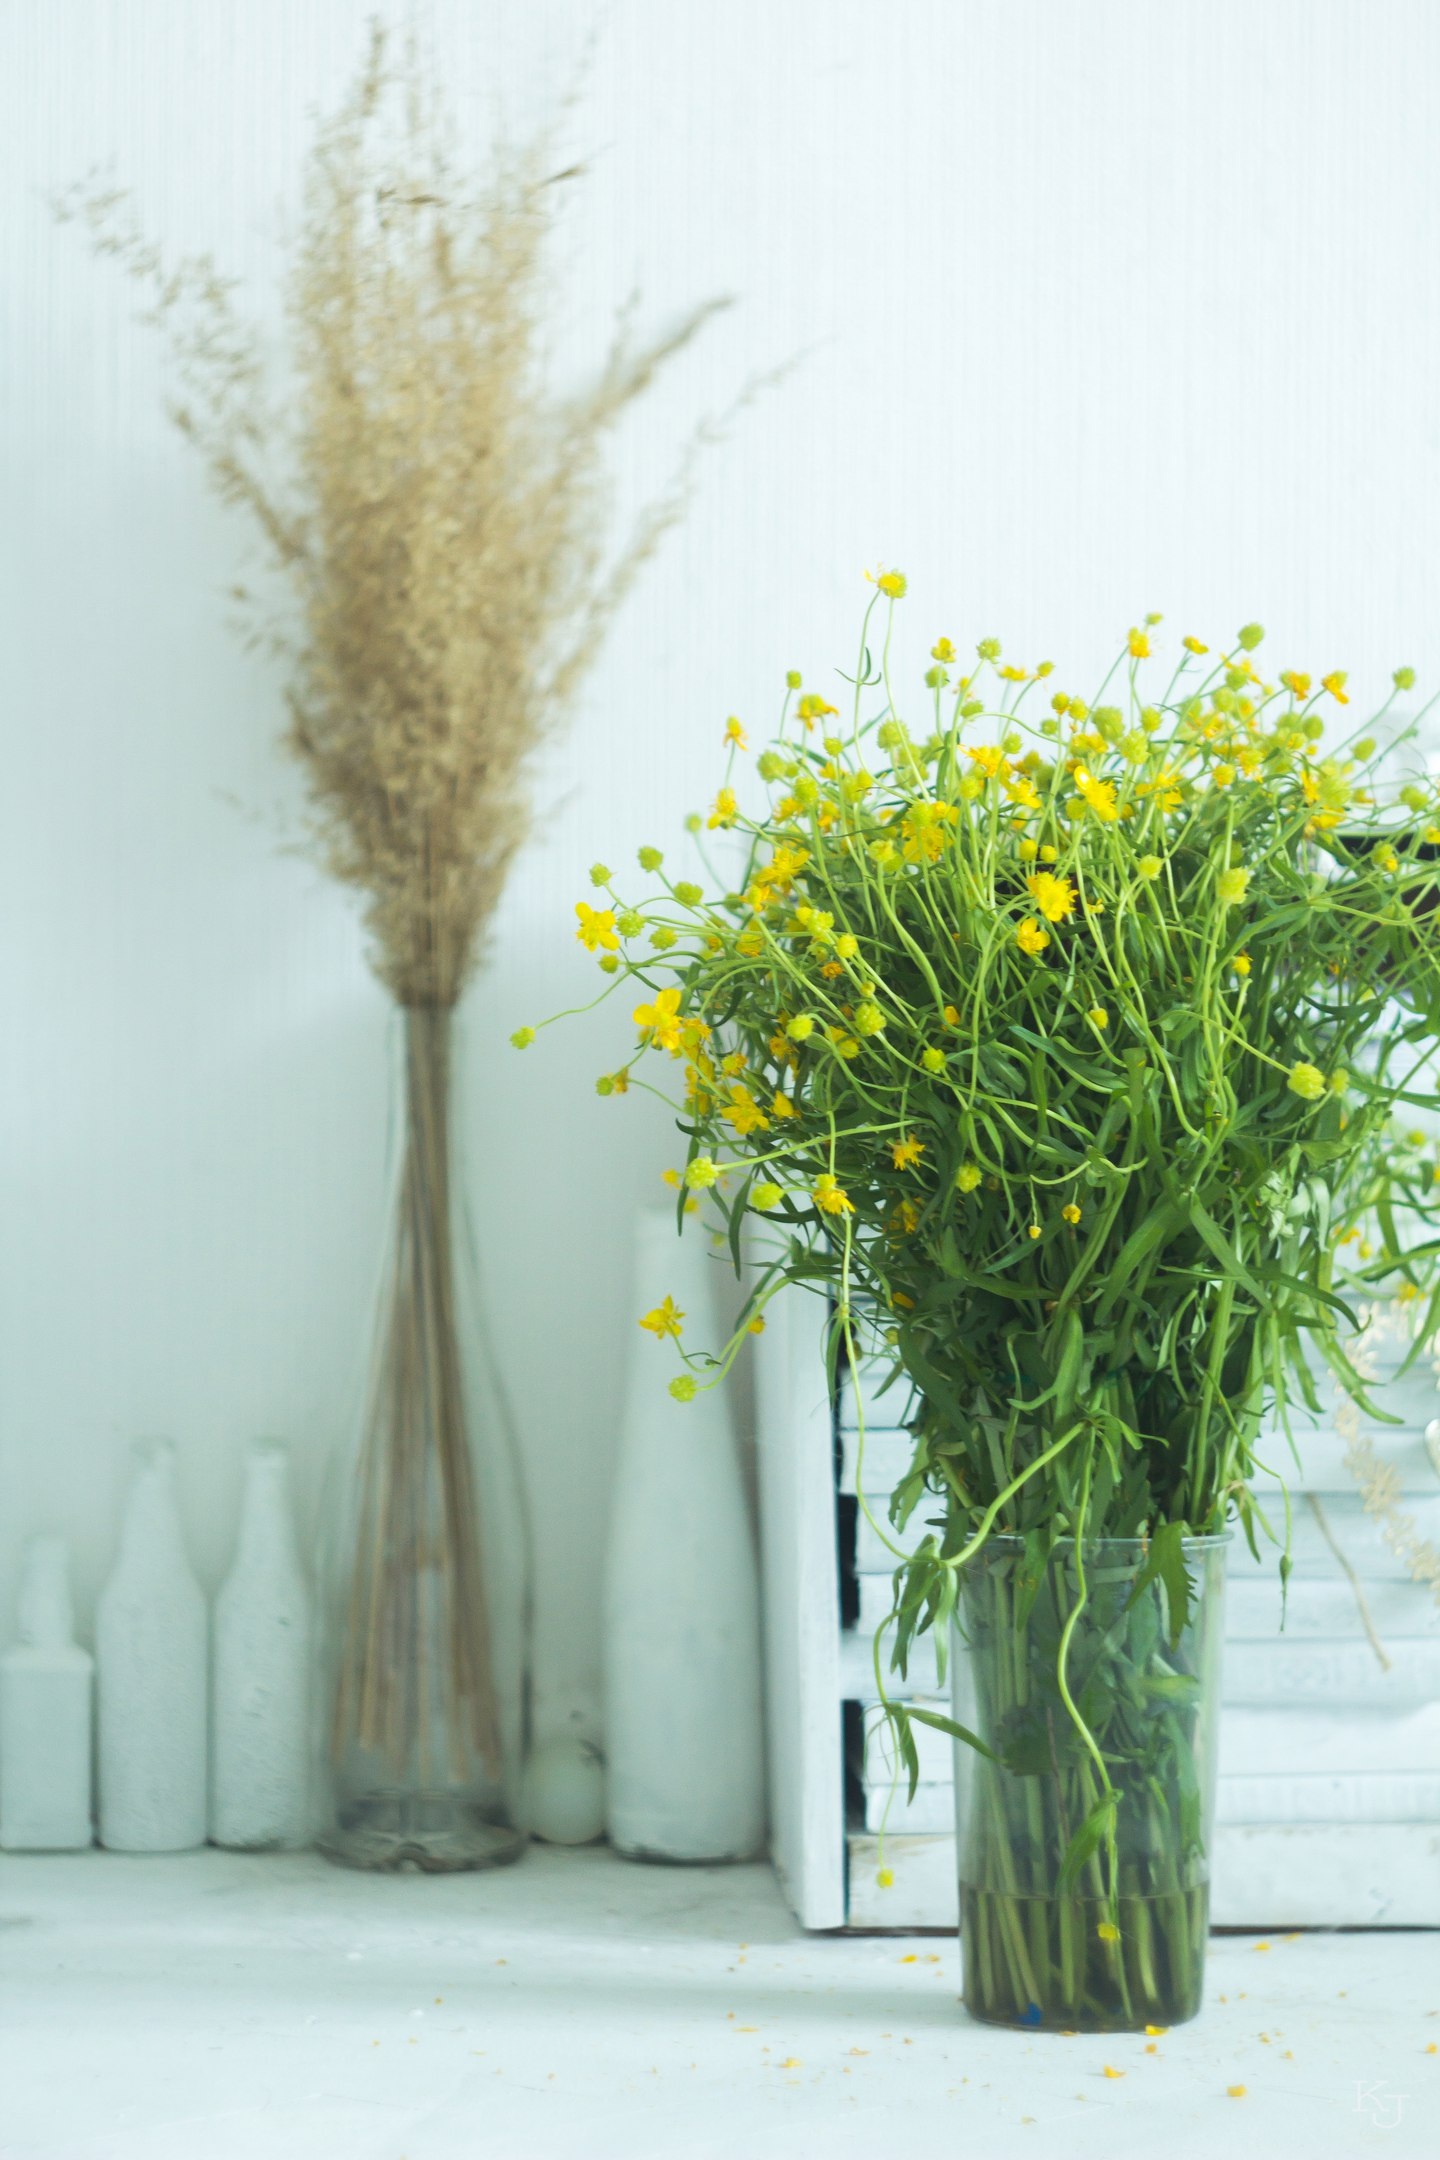
tree, nature, branch, plant, flower, summer, vase, green, yellow, closeup, flora, flowers, interior design, art, withering, flowerpot, buttercups, tender, floristry, summer flowers, flowering plant, flower bouquet, floral design, grass family, plant stem, land plant, flower arranging